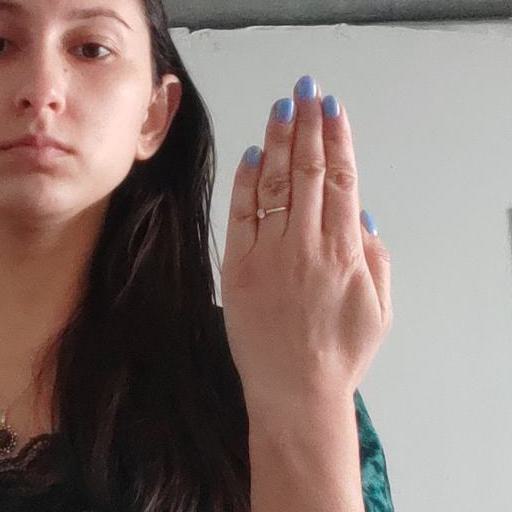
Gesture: stop_inverted